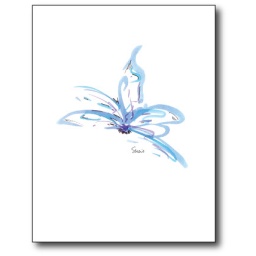
a whispey single flower with lavender and blues with light ink lines in black